Analytical engine

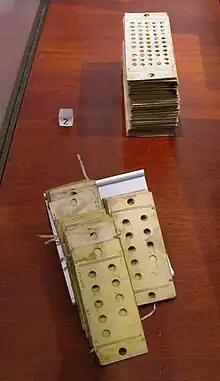
Two types of punched cards used to program the machine. Foreground: 'operational cards', for inputting instructions; background: 'variable cards', for inputting data

The analytical engine was a proposed digital mechanical general-purpose computer designed by English mathematician and computer pioneer Charles Babbage. It was first described in 1837 as the successor to Babbage's difference engine, which was a design for a simpler mechanical calculator.